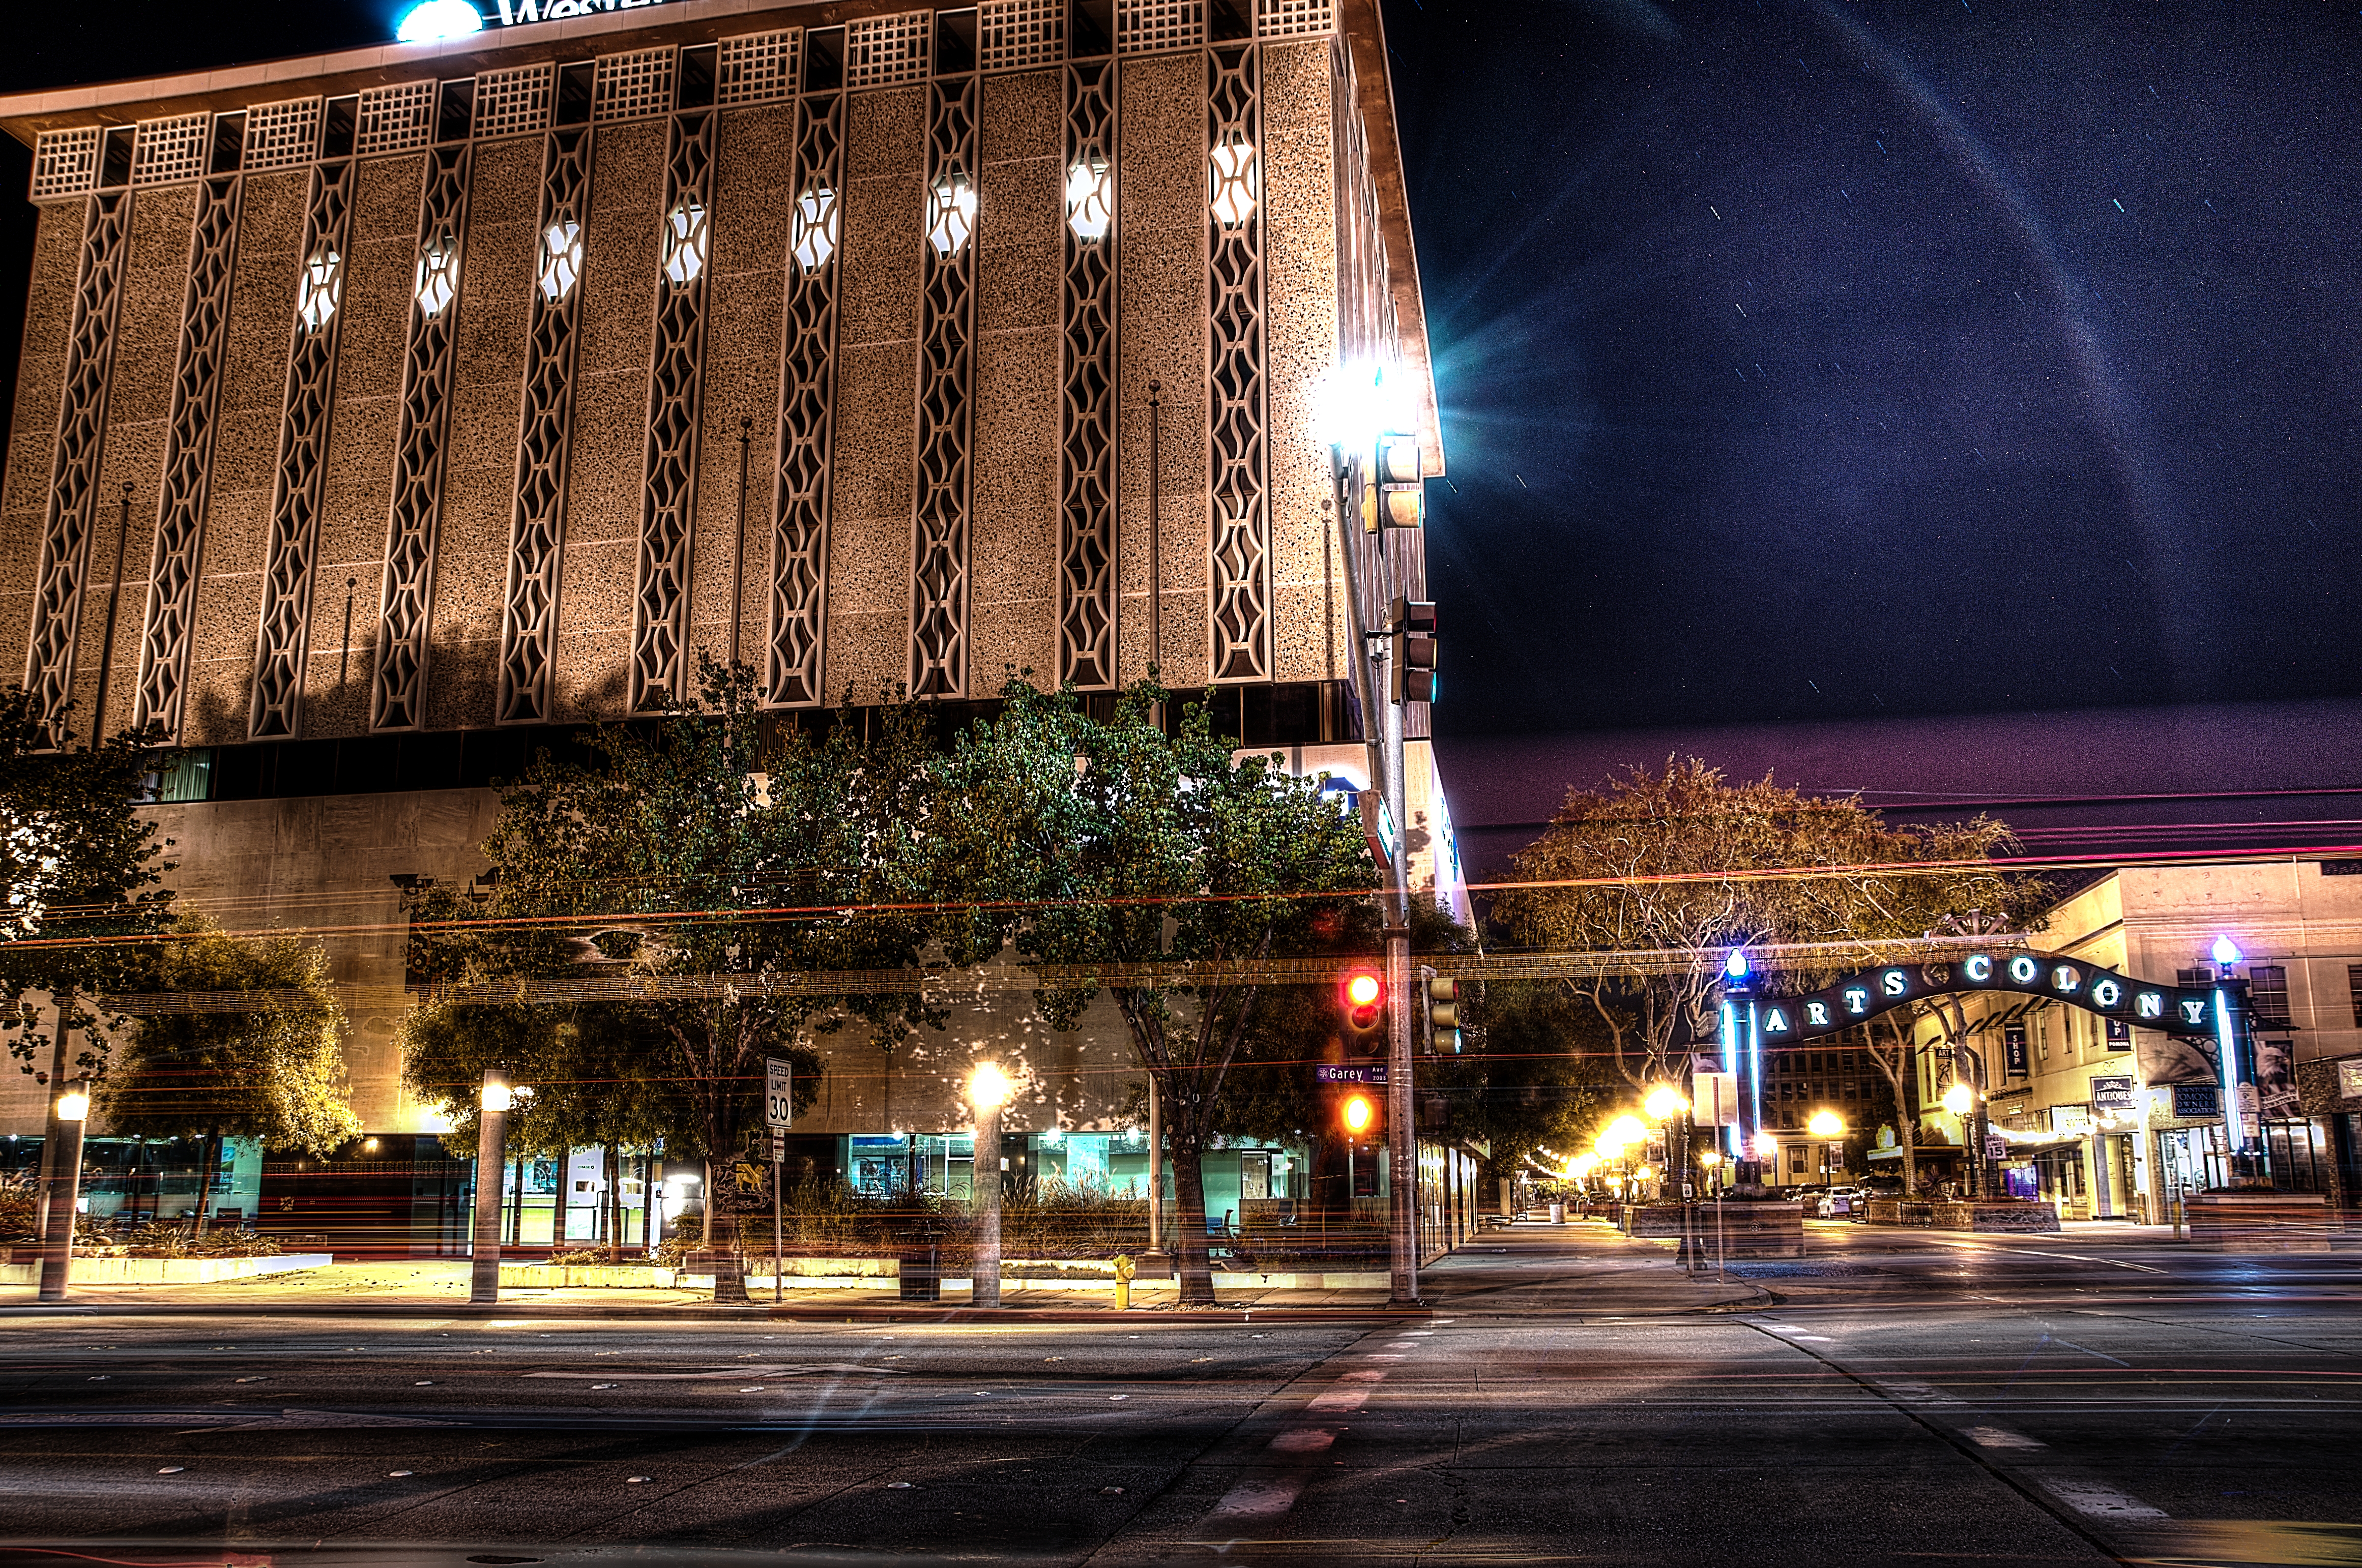
city, night, architecture, urban area, metropolitan area, sky, light, lighting, building, downtown, town, street, mixed use, metropolis, infrastructure, tree, facade, road, evening, metal, street light, reflection, commercial building, light fixture, midnight, hotel, house